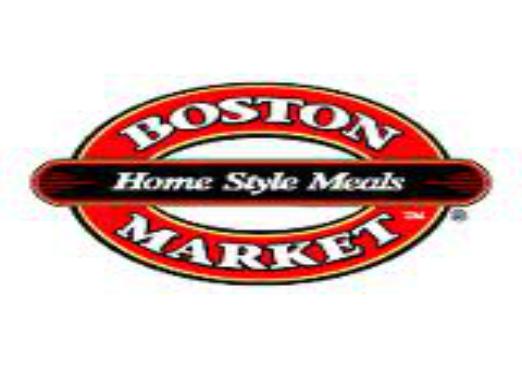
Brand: Boston Market
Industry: Food